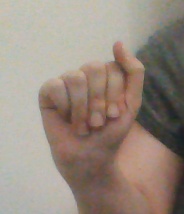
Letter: saad